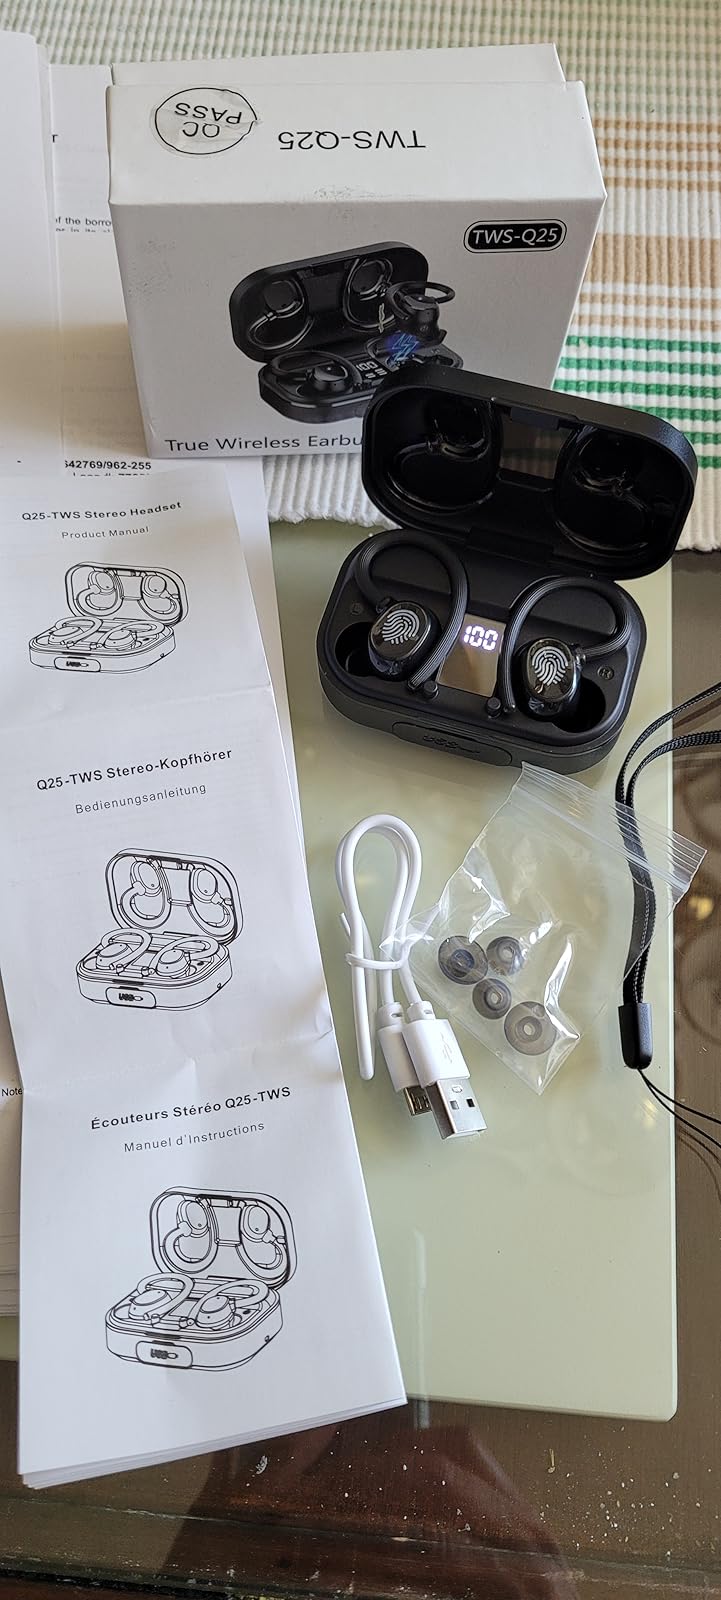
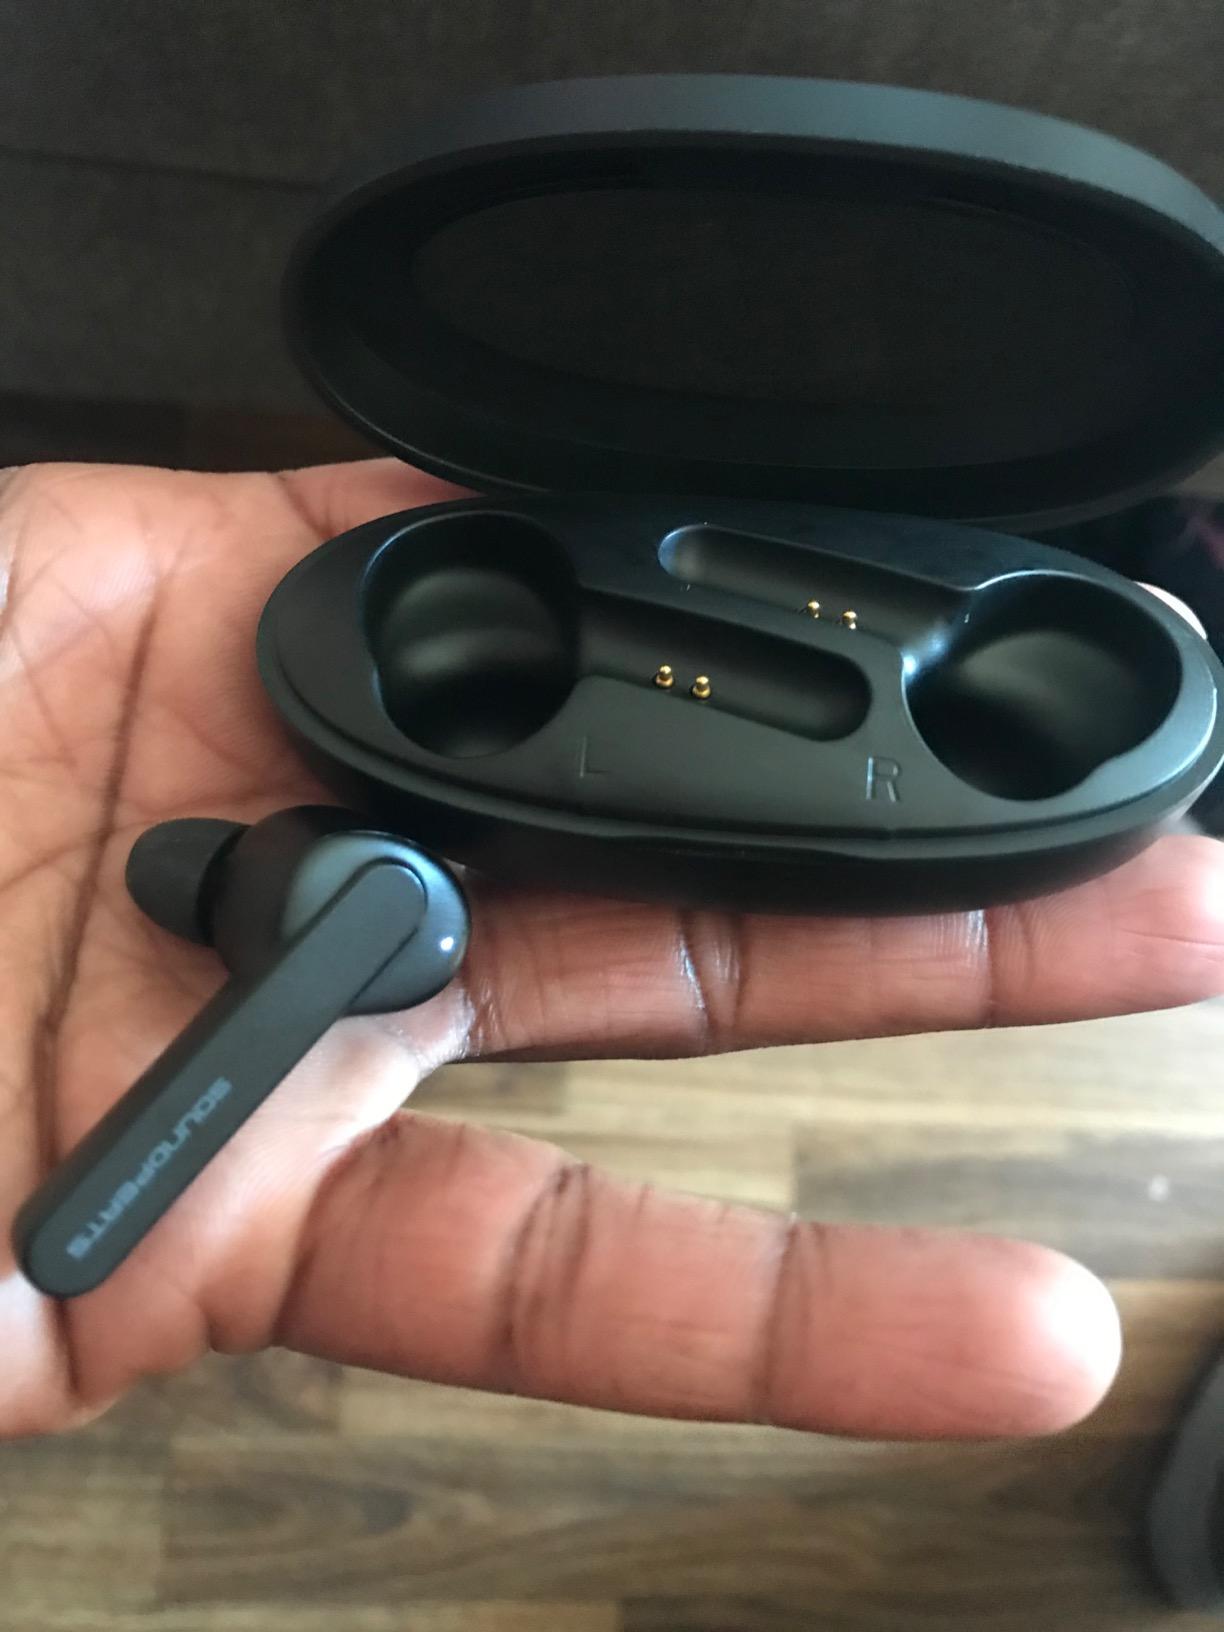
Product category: earbuds
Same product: no